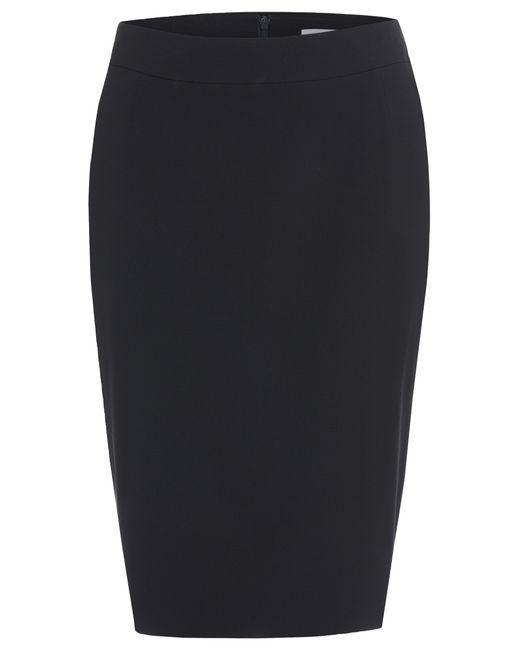
Slim Fit Bürokleidung schwarzer Rock für Frauen